John W. Bennett House

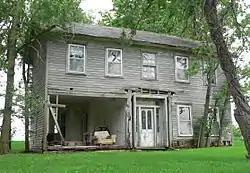
The house in 2013

The John W. Bennett House is a historic two-story house in Brownville, Nebraska. It was built in 1868 as an I-house for John W. Bennett, a farmer from Kentucky. It is "the oldest, dated example of the